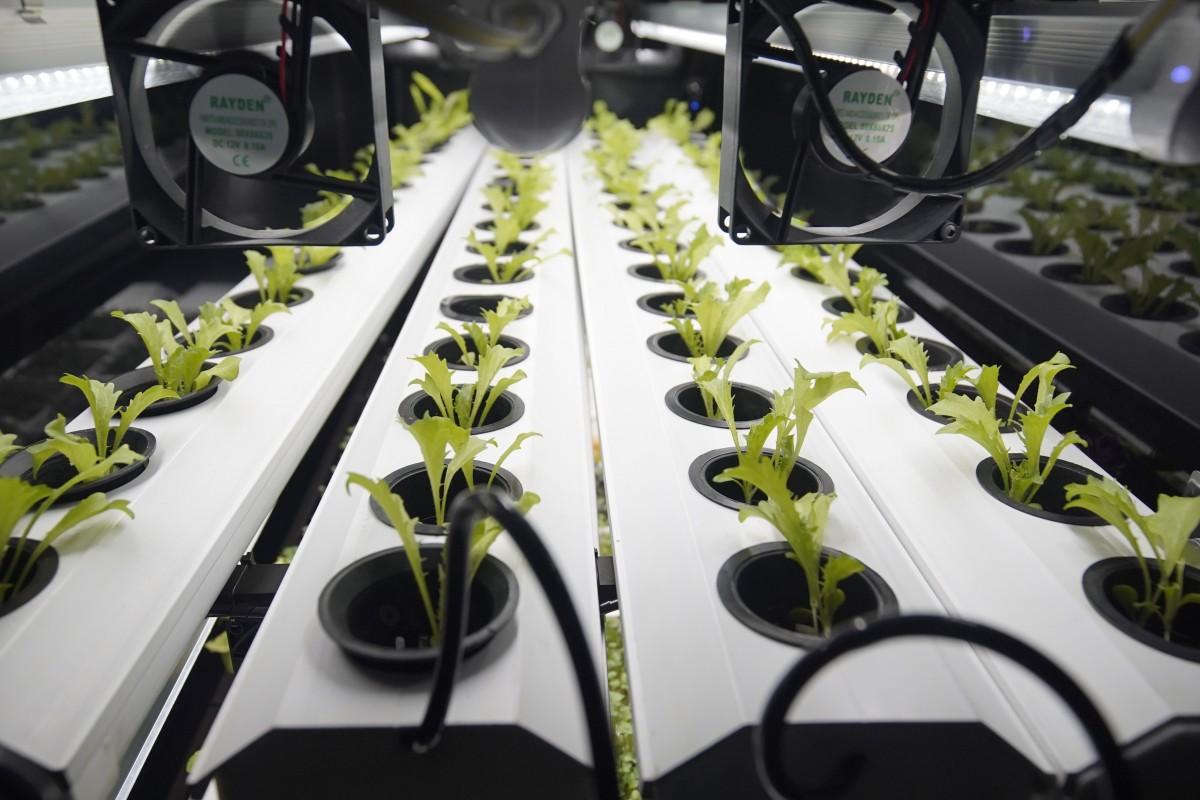
Mashine za kilimo zilizotengenezwa kupitia teknolojia ya kisasa, ambazo husaidia mimea kukua kwa njia za kisasa zaidi, ambapo hutumia mifumo na sayansi ya haidroponi, ambayo ni mahususi kwa ajili kukua mazao bila kutegemea udongo.